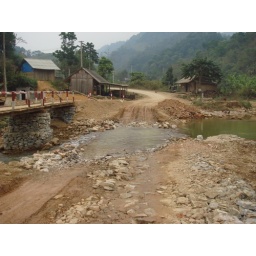
the road breaking by the river.the bridge still under construction